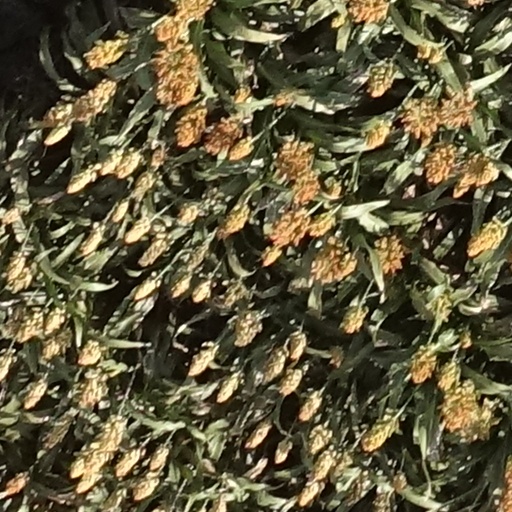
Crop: sorghum